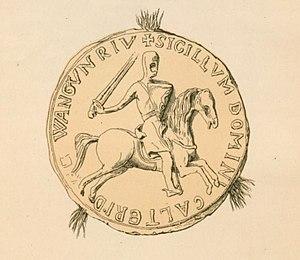
Sceau de Gautier Ier de Vignory, par Jules d'Arbaumont dans le Cartulaire du Prieuré de Saint-Etienne de Vignory (1882).
Gautier Iᵉʳ de Vignory est seigneur de Vignory à la fin du XIIᵉ siècle et au début du XIIIᵉ siècle. Il est le fils de Barthélemy, seigneur de Vignory et d'Elvide de Brienne.